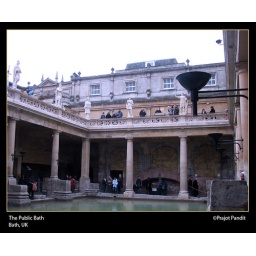
The public bath complex built by the Romans during their invasion of Britain. Check out the statues along the roof line.